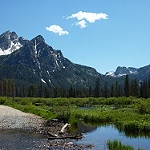
Scene: Outdoor